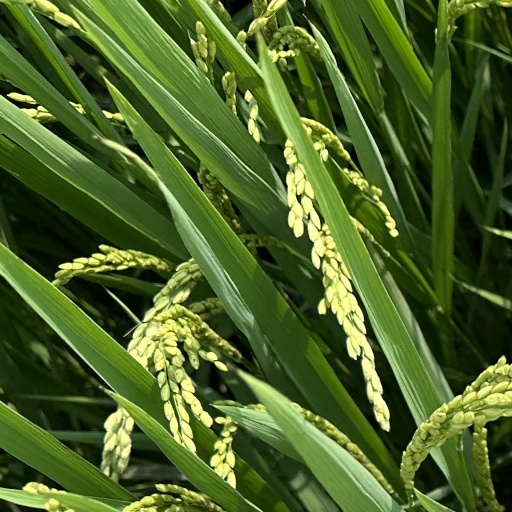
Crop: rice